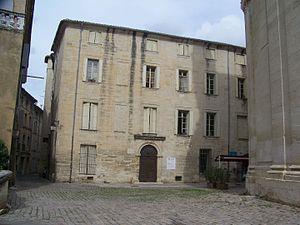
Maison de Charles Gide.
Charles Gide, né le 29 juin 1847 à Uzès et mort le 12 mars 1932 à Paris 16e, est un économiste et enseignant français.